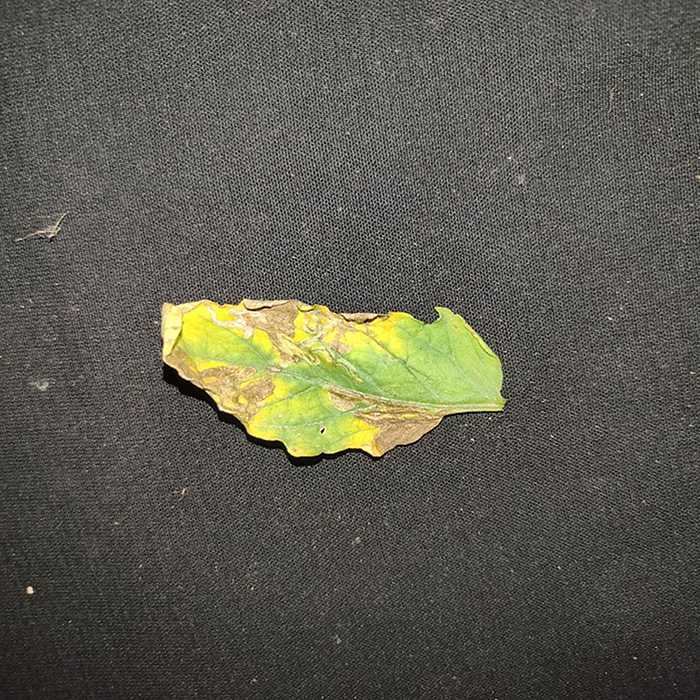
Plant: Tomato
Label: Tomato Bacterial spot